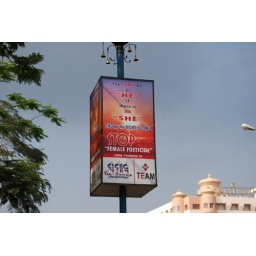
There were several of these signs along a street in Bhubaneshwar.